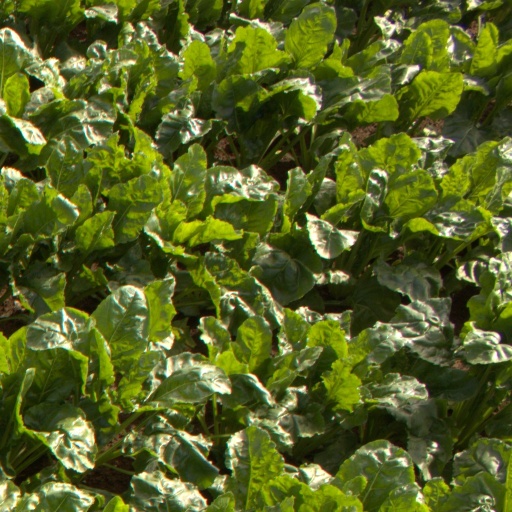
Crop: sugar beet